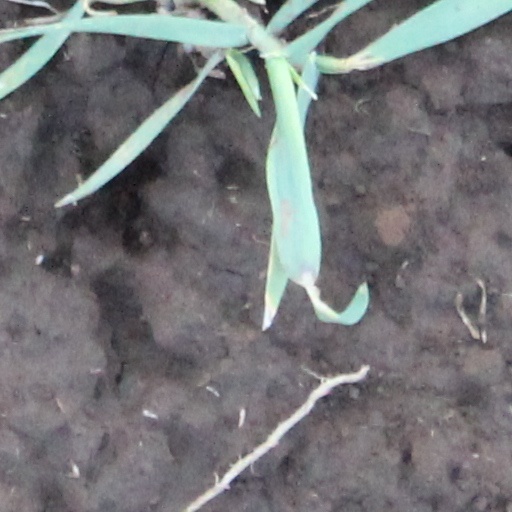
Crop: wheat